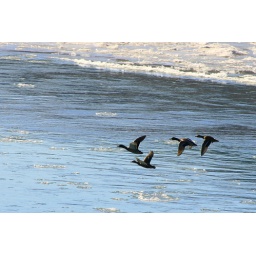
Ducks flying under the bridge